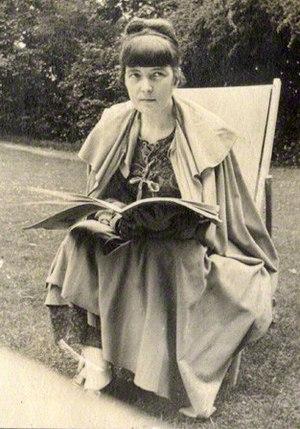
Katherine Mansfield, nom de plume de Kathleen Mansfield Murry née Beauchamp, est une écrivaine et une poète britannique d'origine néo-zélandaise. Puisant son inspiration tout autant de ses expériences familiales que de ses nombreux voyages, elle contribua au renouvellement de la nouvelle moderniste avec ses récits basés sur l’observation et souvent dénués d’intrigue.
La littérature néo-zélandaise a vu, de par l'histoire du pays, des apports de la culture maori ainsi que celles des divers pays européens dont sont originaires les Néo-Zélandais, mais surtout le Royaume-Uni, ancienne autorité coloniale.